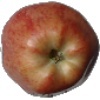
Label: Apple Red 1